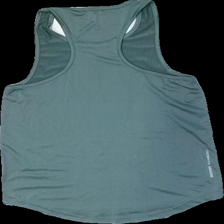
View: back
Type: Training top
Category: Ladies
Brand: Lager 157
Colors: Green
Material: 100% Polyester
Cut: Regular, C-collar
Season: All
Trend: Sports
Price range: 50-100
Recommended usage: Reuse